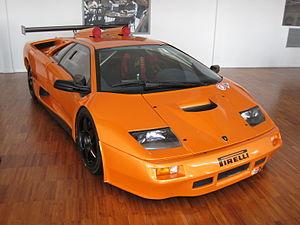
Musée Lamborghini - Diablo GT2